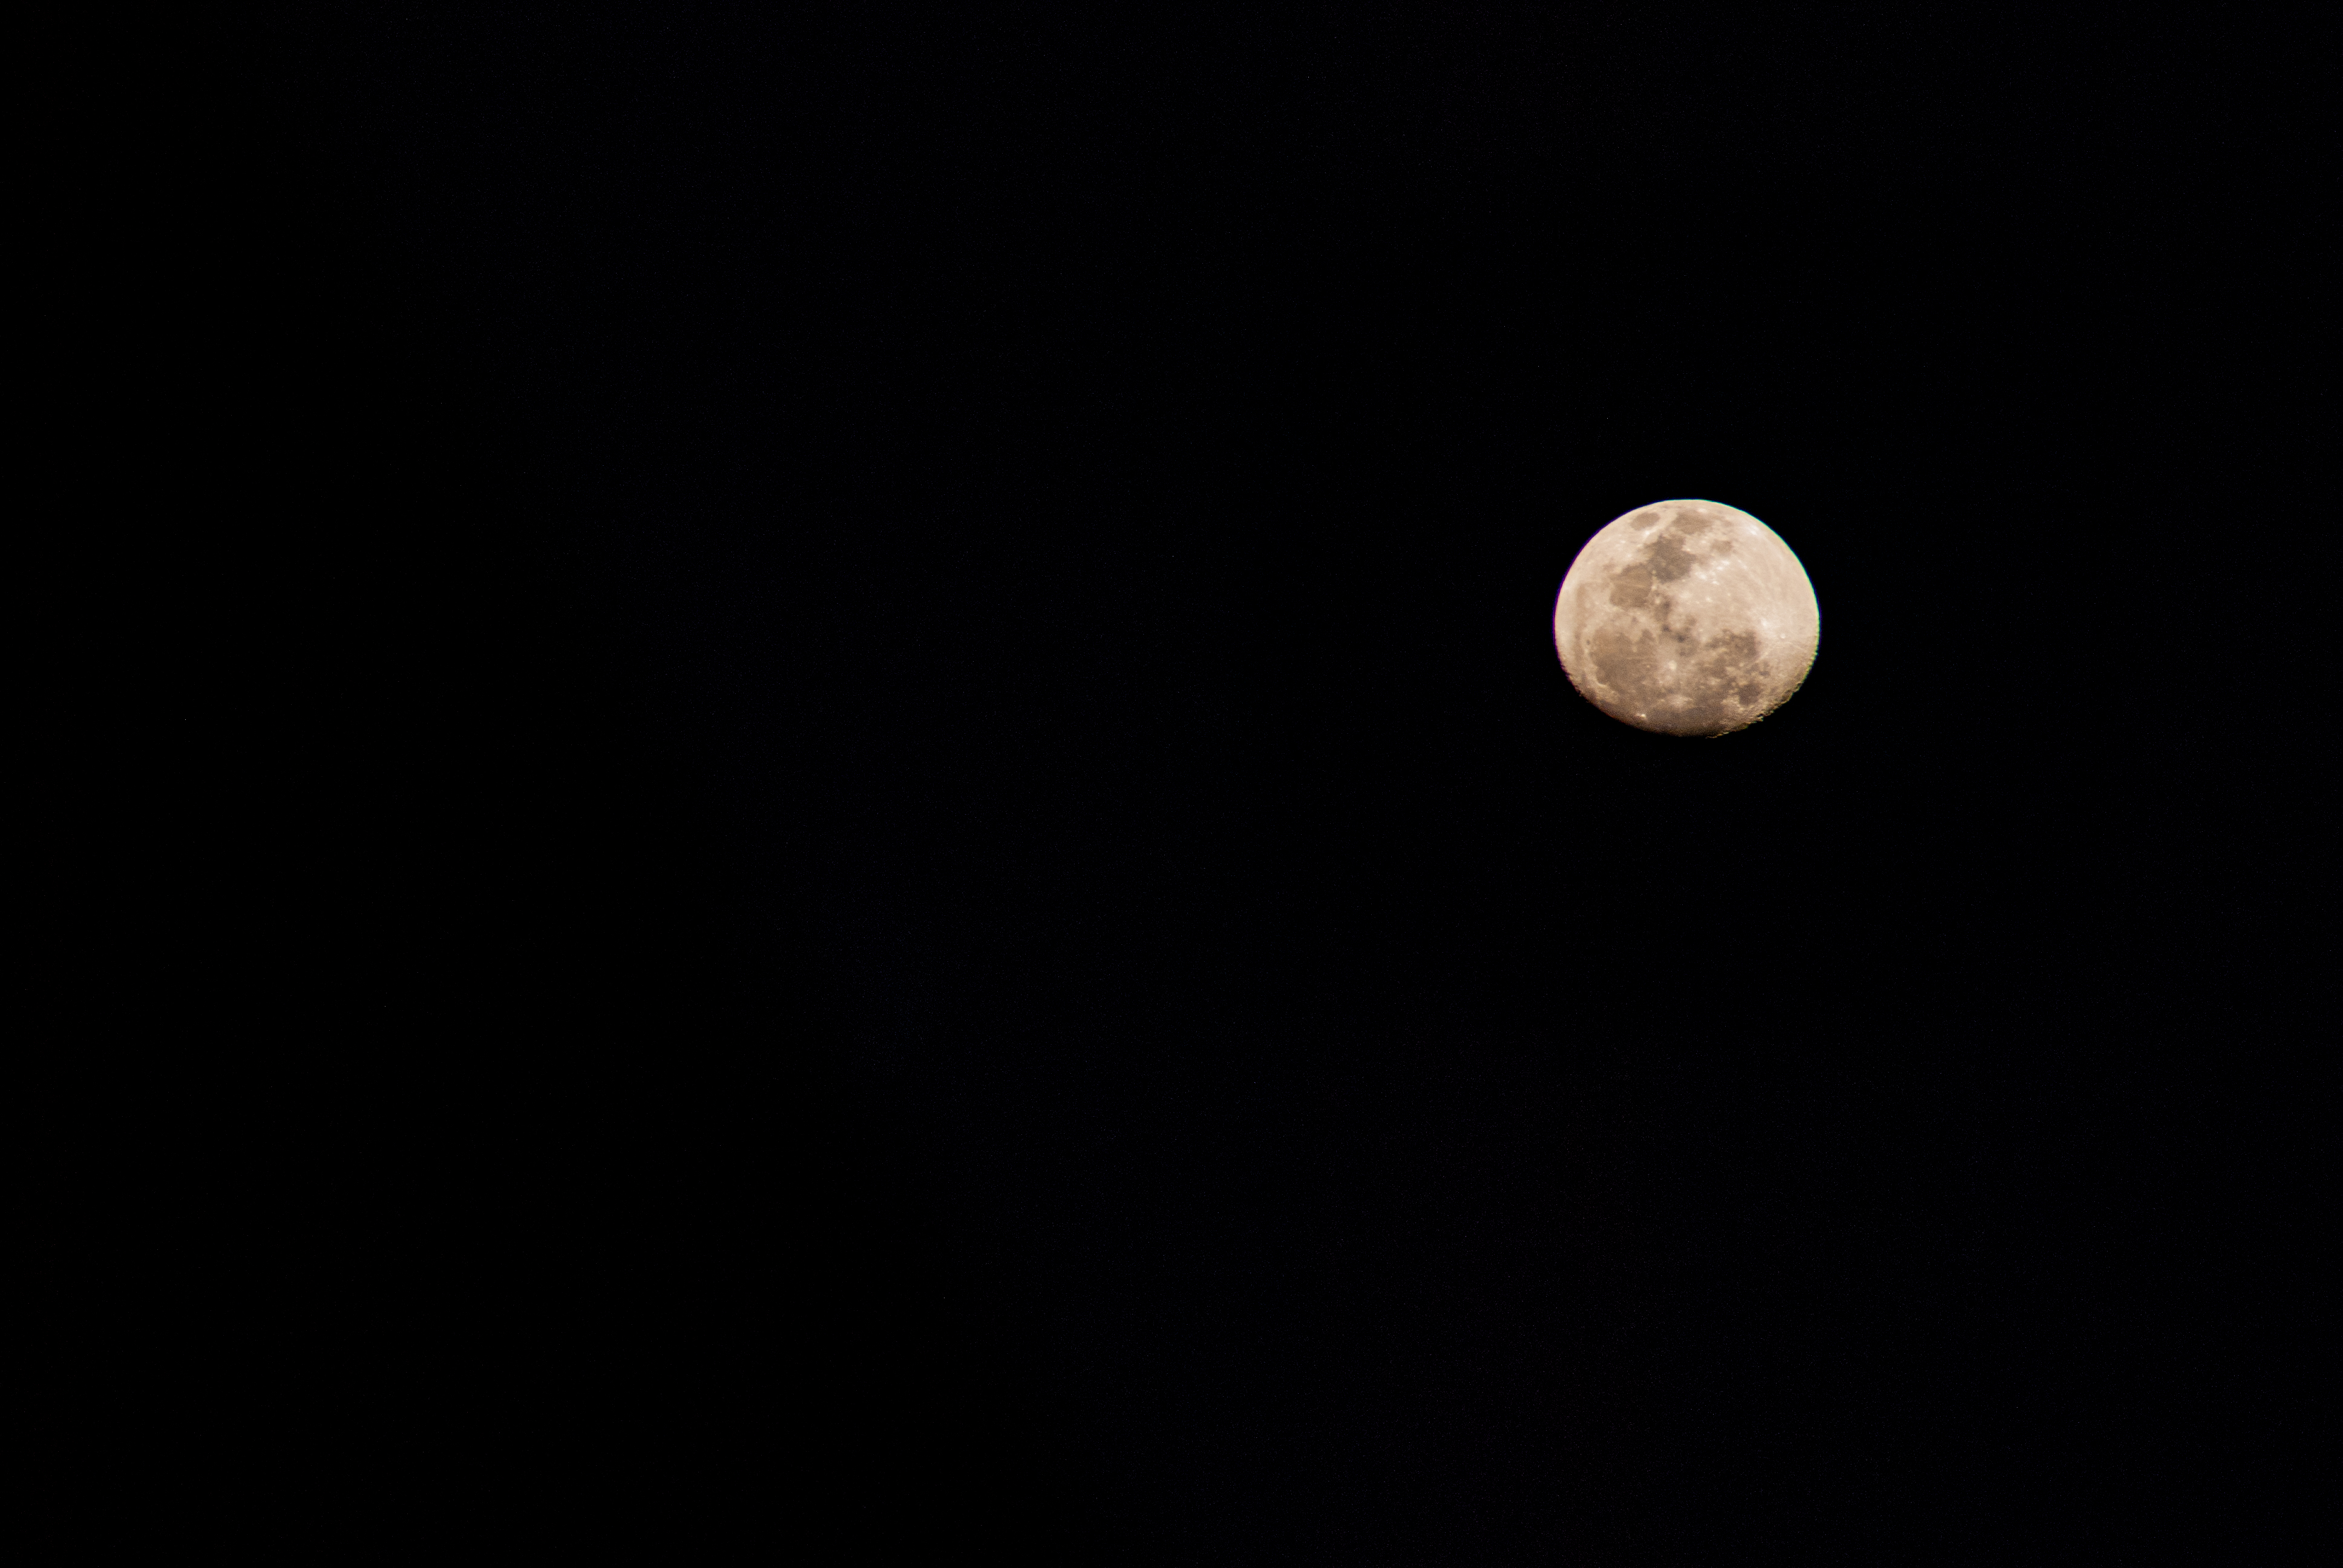
moon, black, nature, astronomical object, full moon, celestial event, atmosphere, sky, moonlight, light, atmospheric phenomenon, night, darkness, midnight, astronomy, event, sphere, black and white, space, photography, stock photography, lunar eclipse, monochrome photography, monochrome, planet